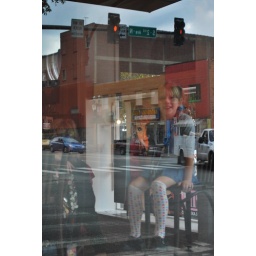
Reflection of a street in a strore window